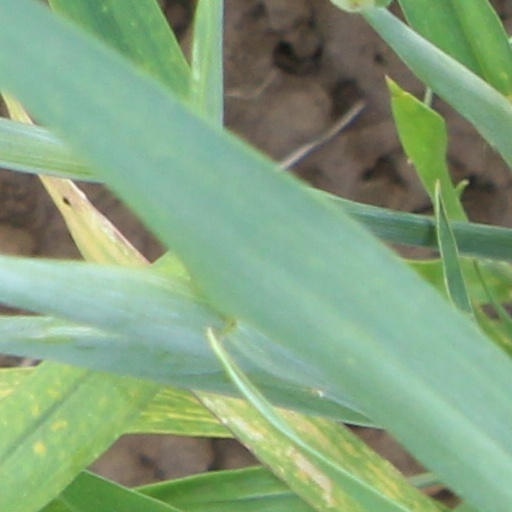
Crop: wheat